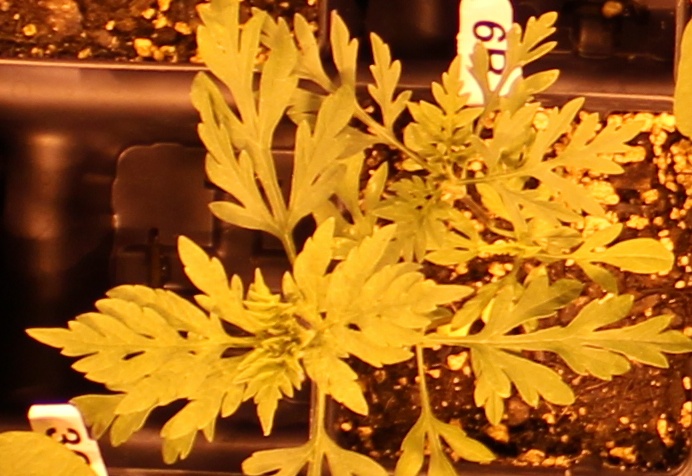
Label: Ragweed